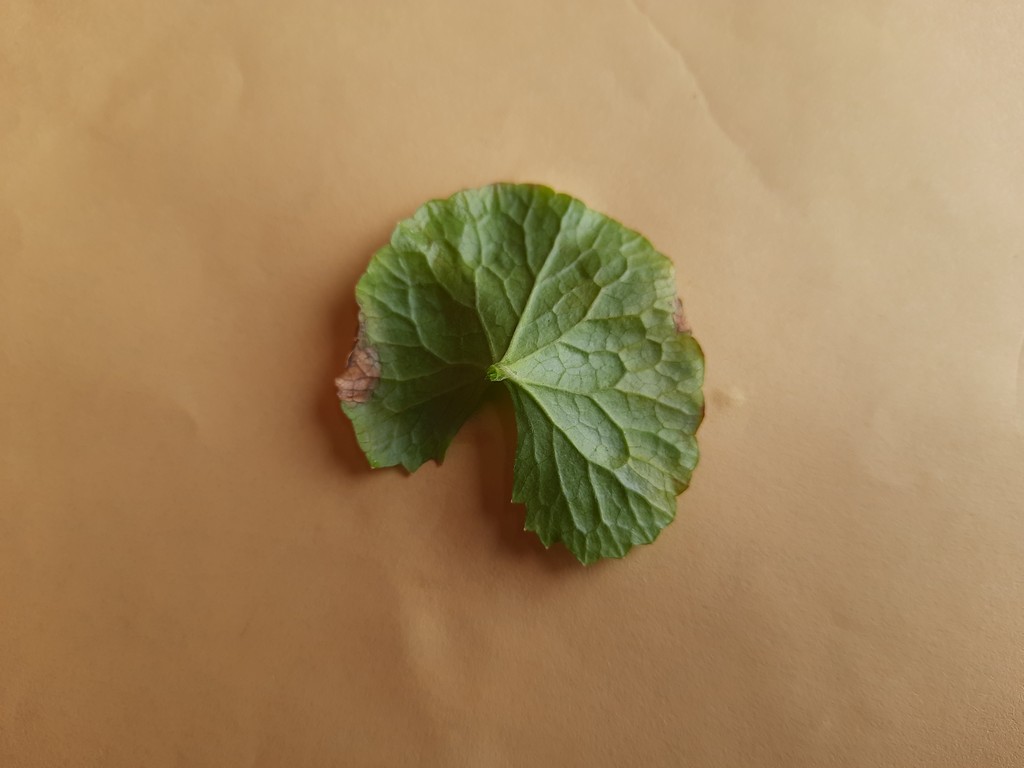
Label: Unhealthy